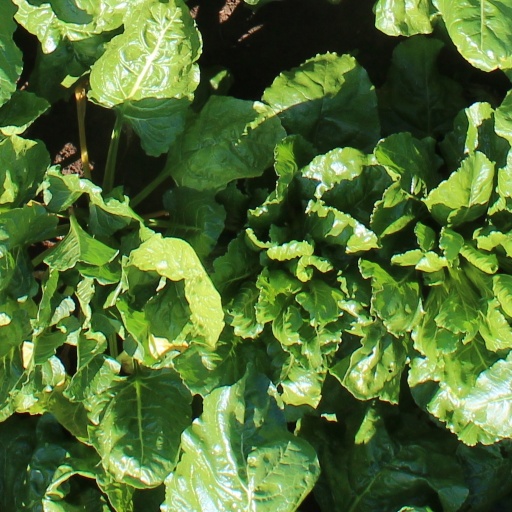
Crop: sugar beet